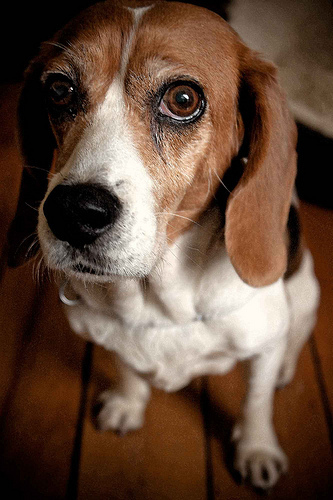
Breed: beagle